Arthur Hunter Palmer

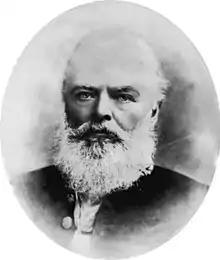

Sir Arthur Hunter Palmer (28 December 1819 – 20 March 1898) was an Australian politician who served as the fifth Premier of Queensland, in office from 1870 to 1874. He later held ministerial office in Thomas McIlwraith's ministry from 1879 to 1881, before serving as President of the Queensland Legislative Council from 1881 until his death in 1898.